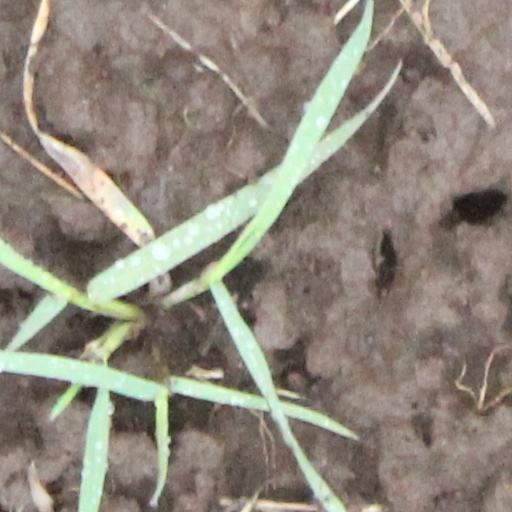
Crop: wheat